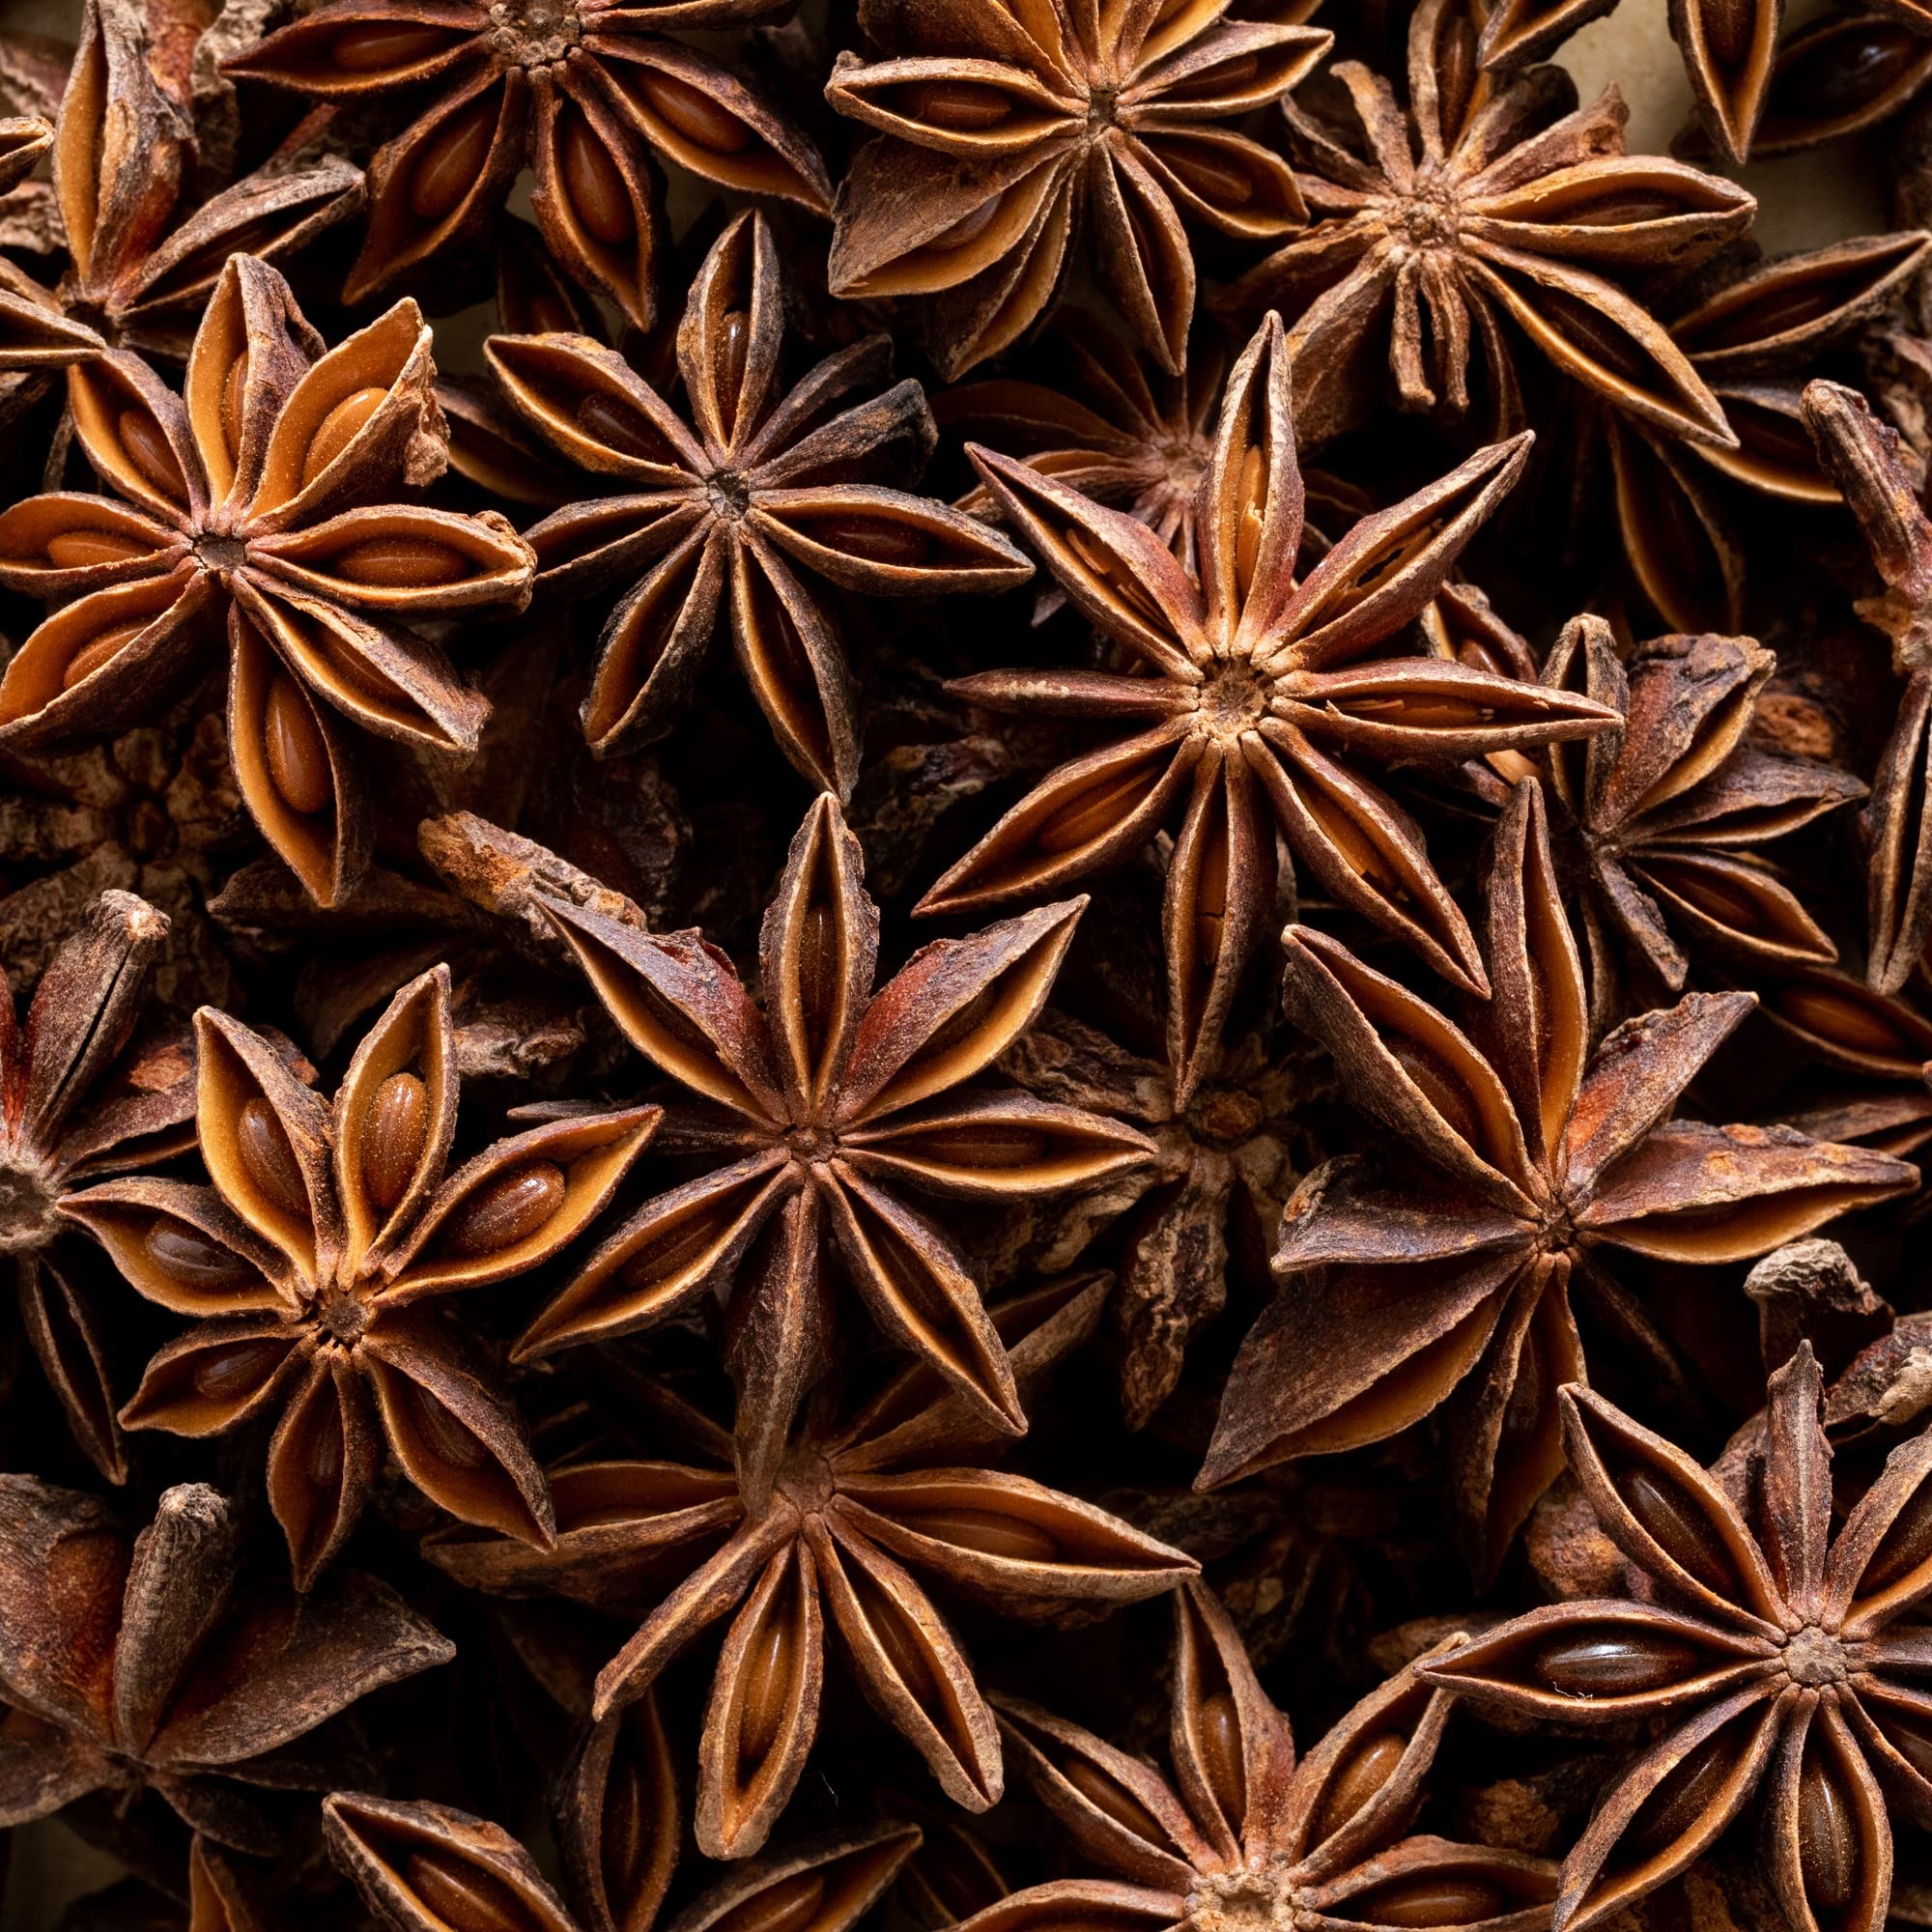
Item Name: Frontier Herb Organic Star Anise Whole Salt Ground, 16 oz
Bullet Point: A warm-sweet seasoning that imparts a licorice-like flavor to desserts, liquors and meats
Value: 16.0
Unit: oz

Price: 32.98